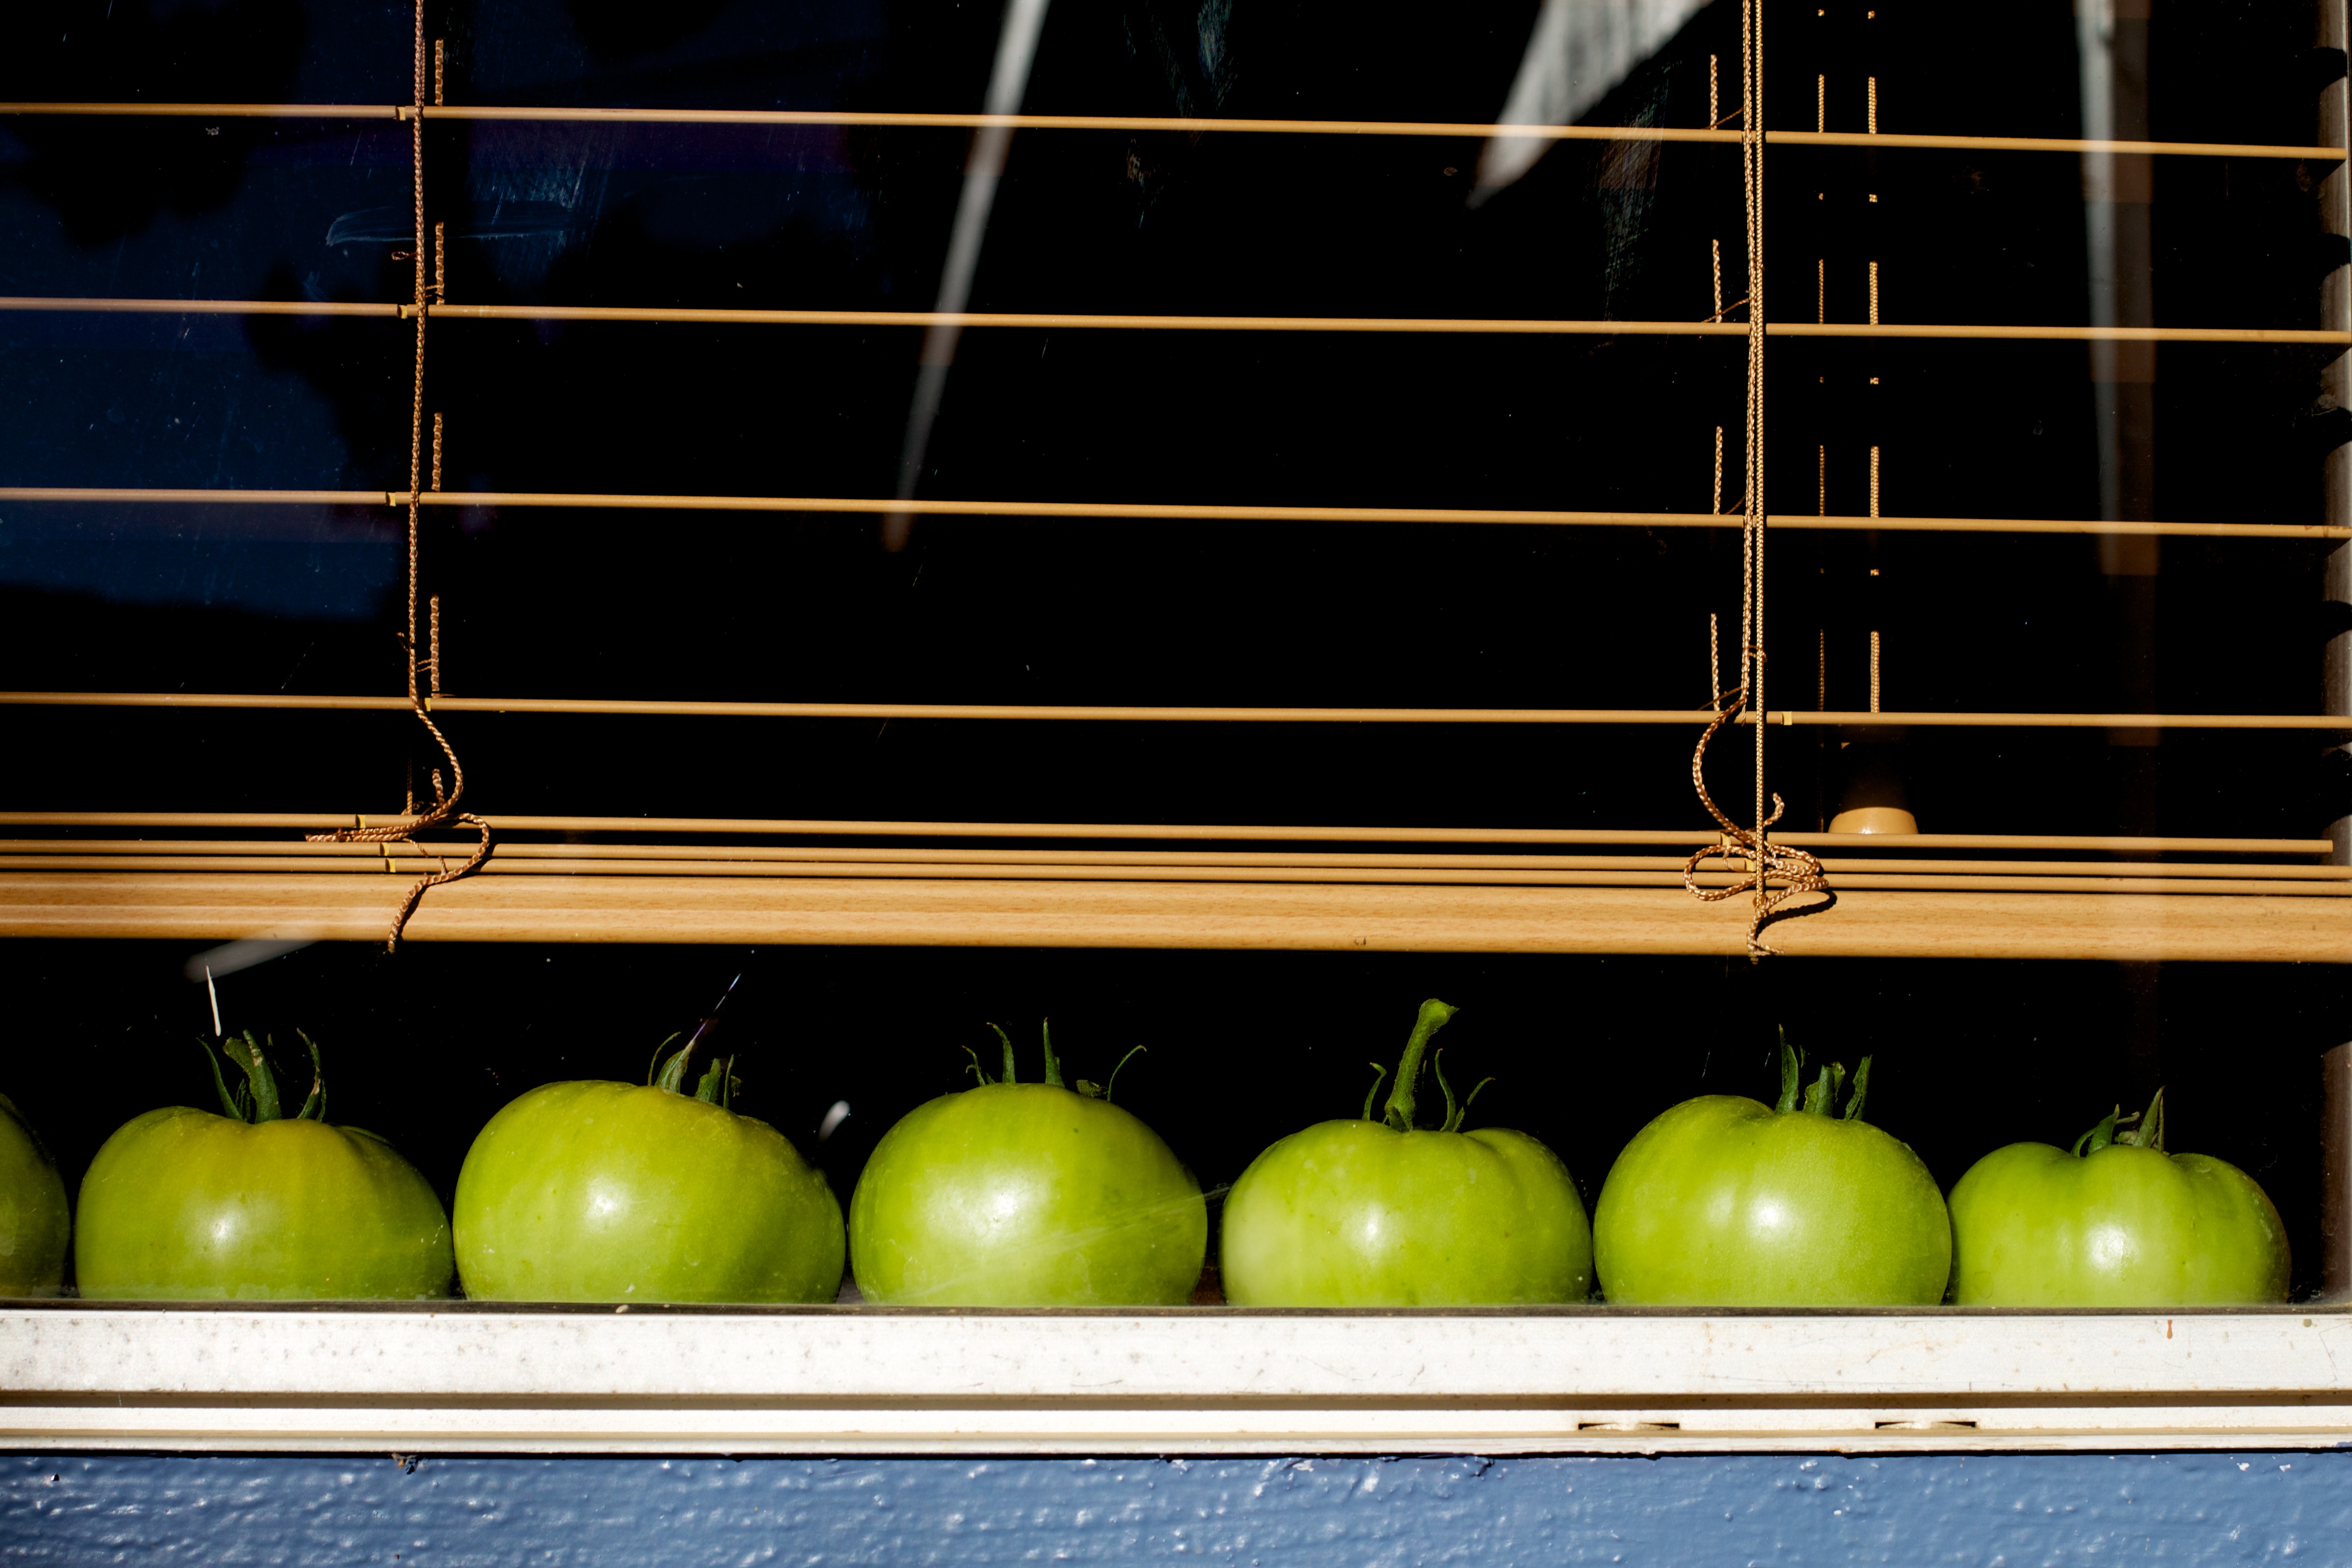
plant, fruit, glass, food, green, produce, yellow, 2010365, flowering plant, still life photography, land plant